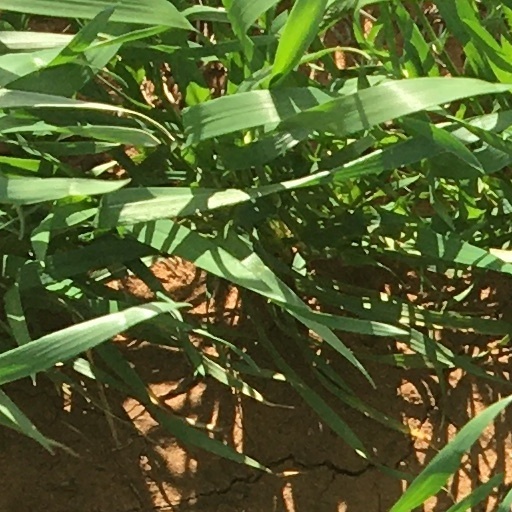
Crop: wheat